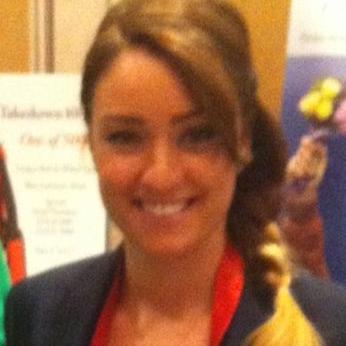
Age: 26